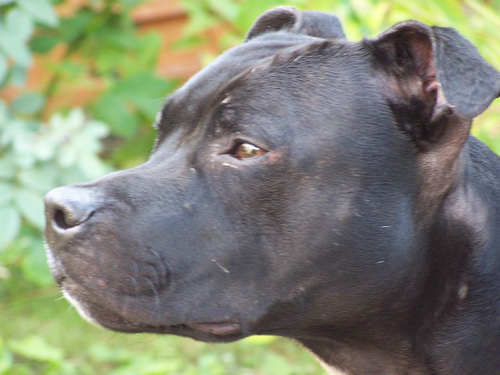
Animal: dog
Breed: staffordshire_bull_terrier